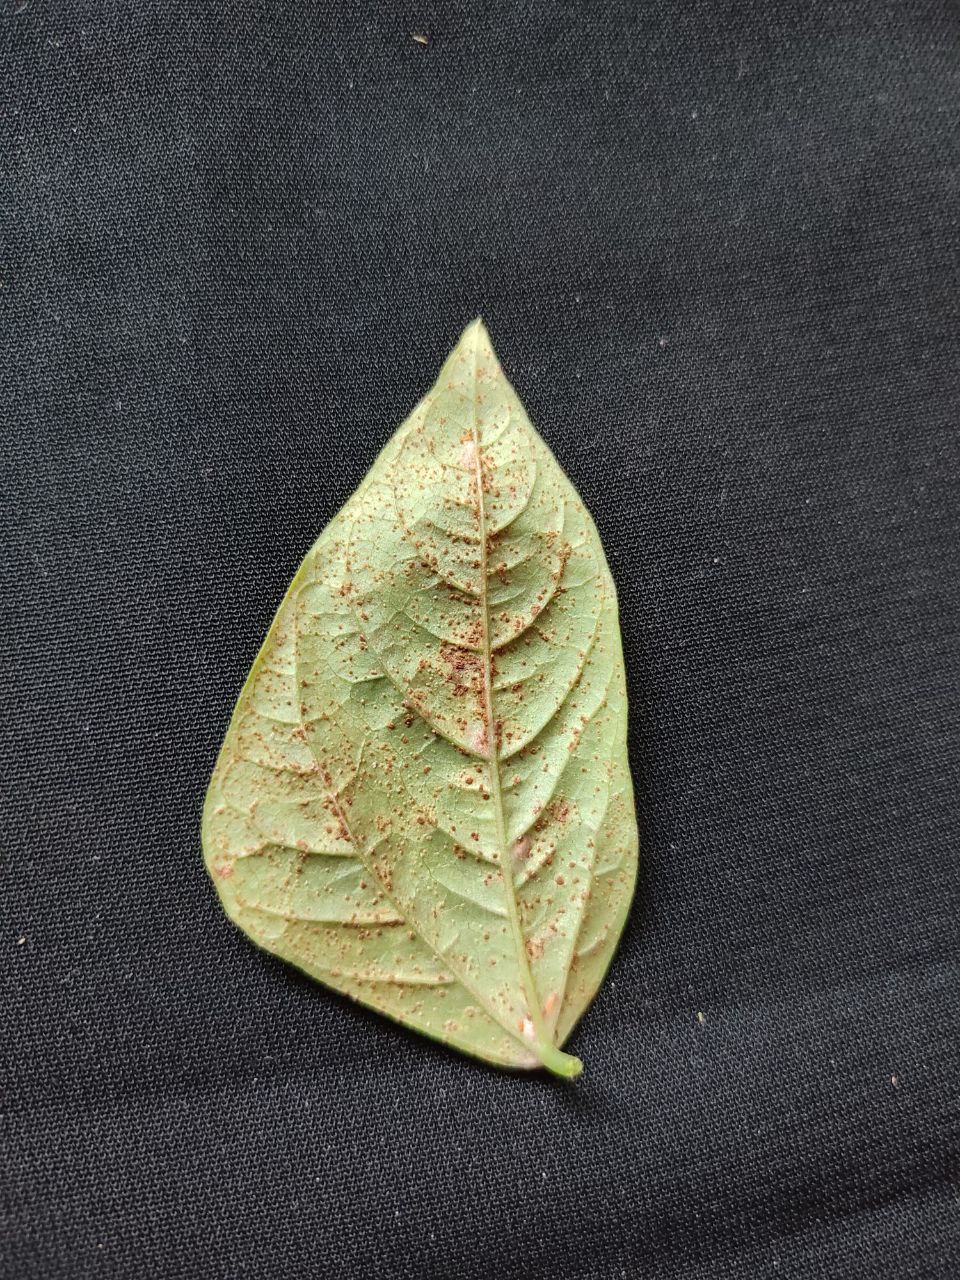
Crop: cowpea
Leaf condition: Septoria leaf spot